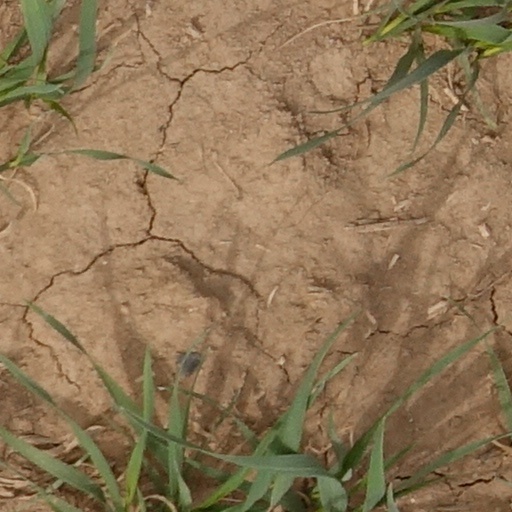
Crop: wheat